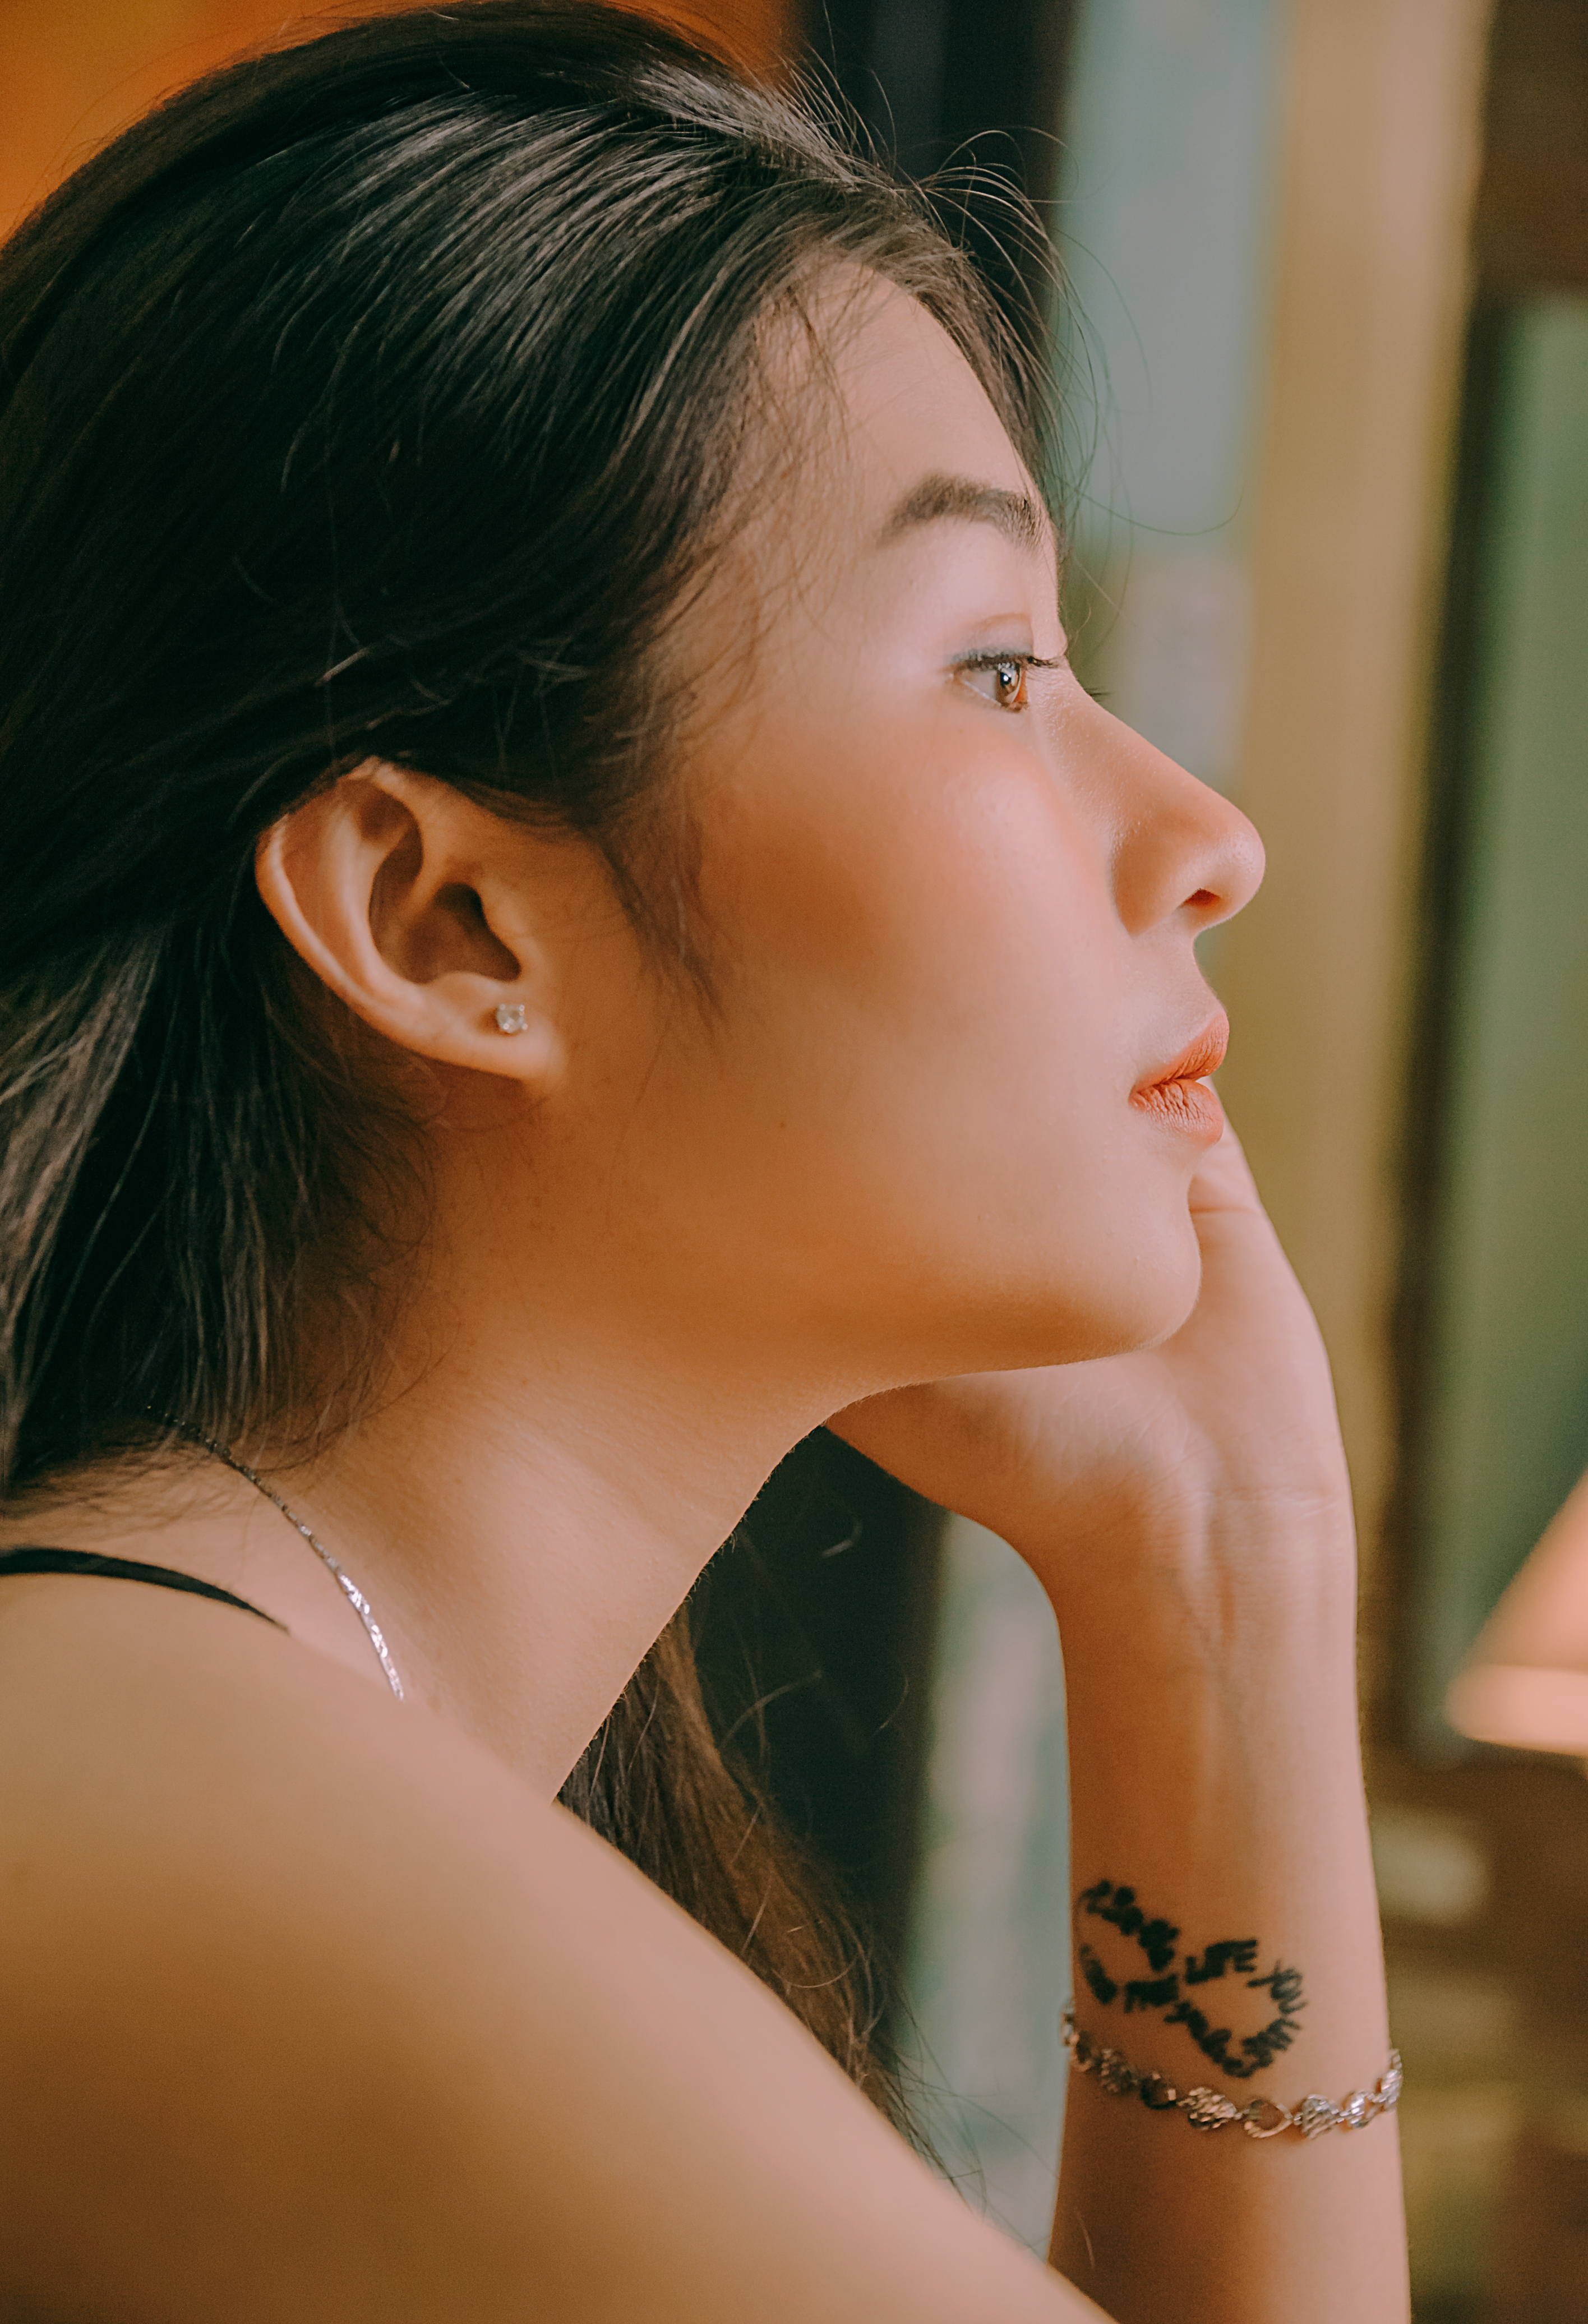
cute, lovely, photography, portrait, landscape, beauty, beautiful, light, wallpaper, alive, natural, simple, girl, smile, sad, alone, sexy, baby, face, skin, lady, chin, cheek, black hair, shoulder, model, lip, arm, neck, brown hair, long hair, photo shoot, portrait photography, eyelash